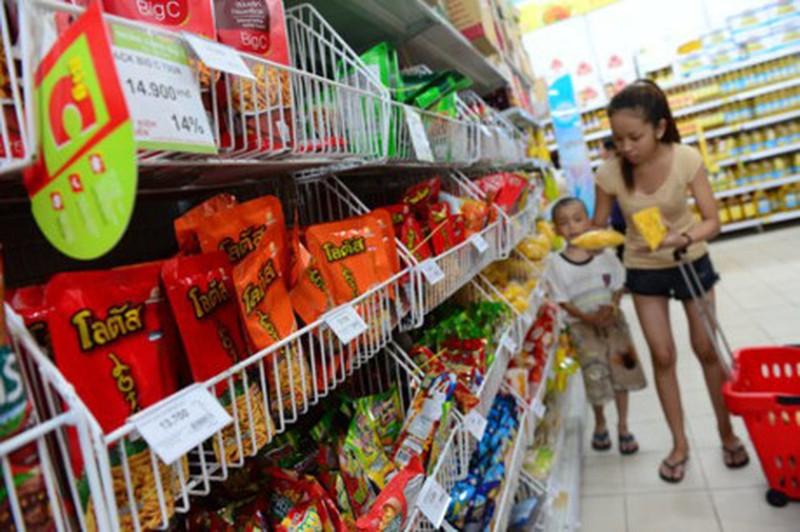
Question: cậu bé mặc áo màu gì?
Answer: cậu bé mặc áo màu trắng